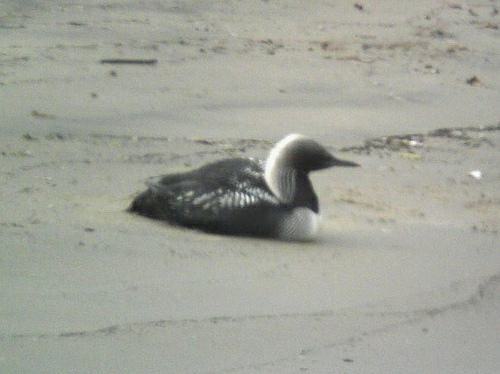
A photo of a pacific loon